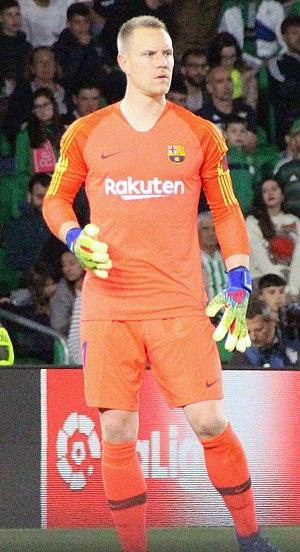
Marc-André ter Stegen, né le 30 avril 1992 à Mönchengladbach, est un footballeur international allemand qui évolue au poste de gardien de but au FC Barcelone.